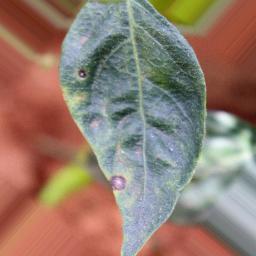
Label: cercospora